How to Swim (band)

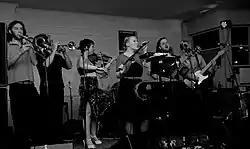
How to Swim performing in April 2007

In 2001, HTS released three home-recorded EPs, each on a very limited run. In the summer, the three CD-Rs were collected and released as "The 3 EPs", the title a nod to The Beta Band's similarly titled 1998 release. The material from this period was recorded and performed by Barclay, with violinist Pauline McMullen and bassist Tang Chi Meng (by this point the only surviving member from the 'classic' line-up.) Around this time, the band played a number of gigs in Glasgow as a quartet with Rafferty on drums, occasionally augmented by Rafferty's elder brother Nick on lead guitar. In 2002, Tang departed the band to concentrate on his studies, and was replaced by Jim McAteer.